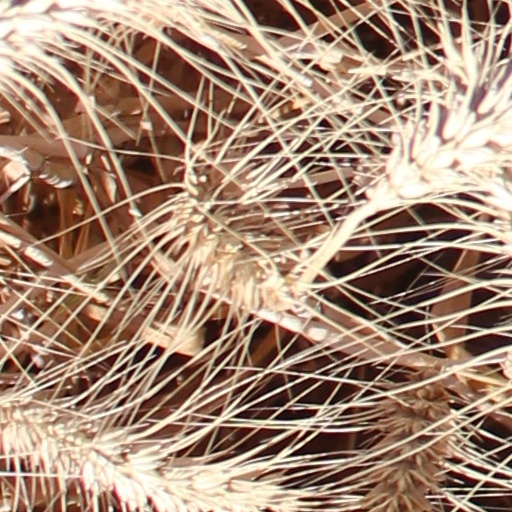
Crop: wheat